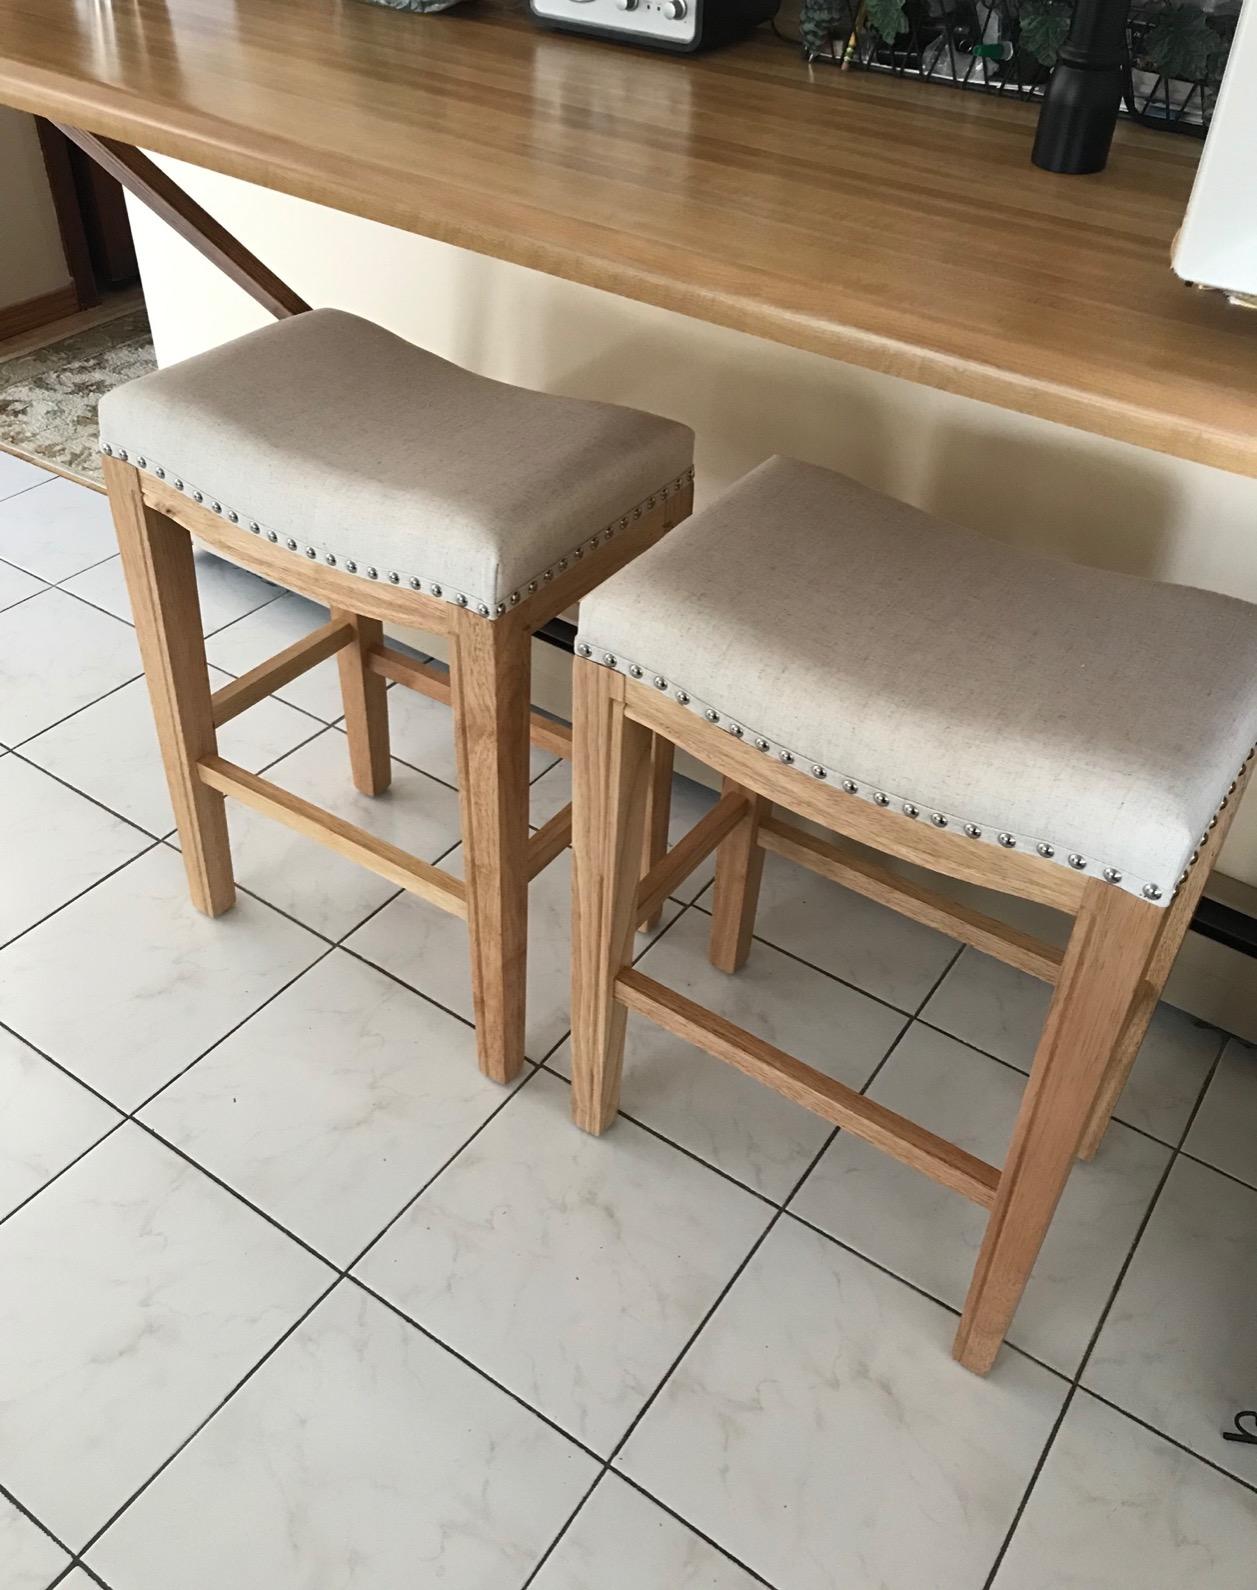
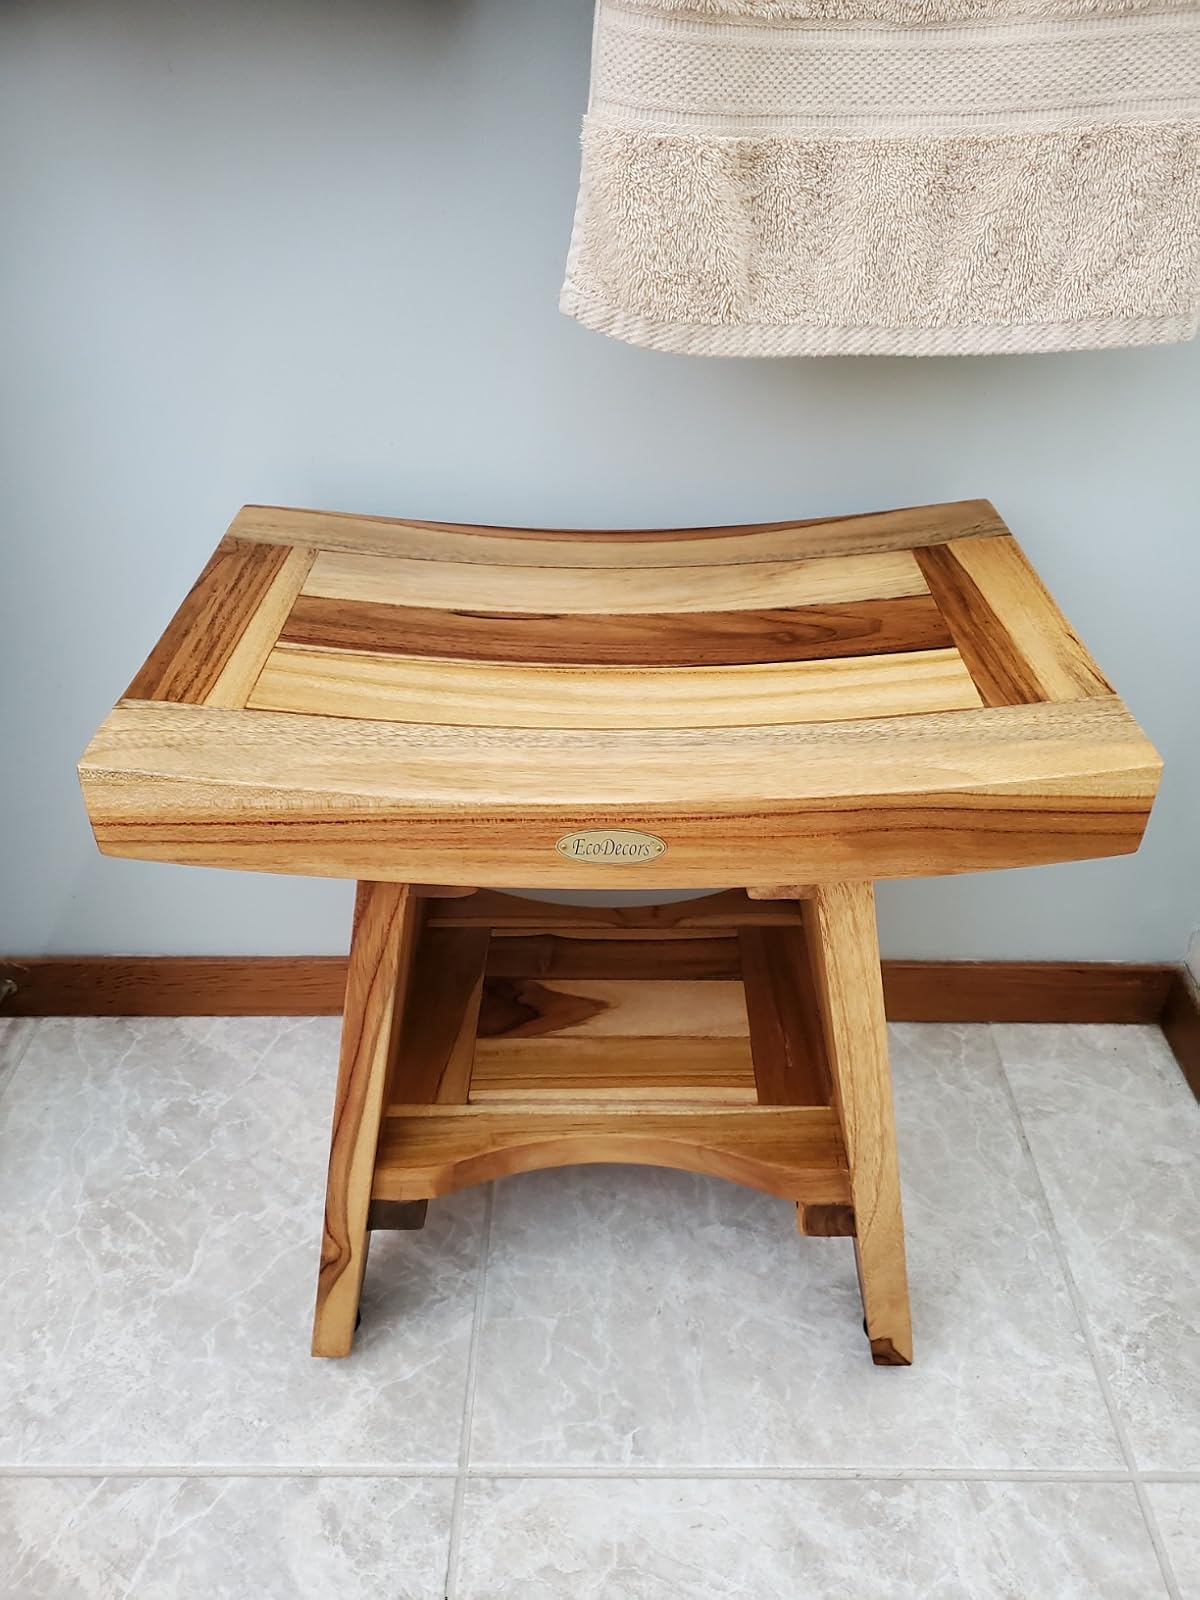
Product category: stool
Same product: no